Judy Lawrence

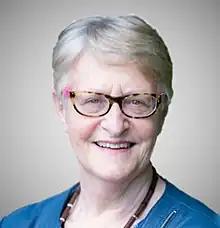

Judith Helen Lawrence is a New Zealand climate change policy and adaptation expert. She studies climate change, especially aspects of uncertainty, decision making under uncertainty and adaptation. She has linked academic work to everyday problems, and worked closely with stakeholders such as national and local authorities and water utility companies. She is the coordinating lead author for the IPCC Sixth Assessment Report Australasia Chapter.